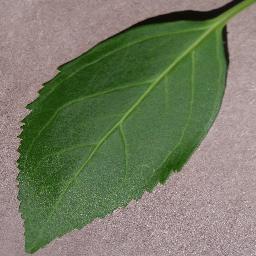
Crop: cherry
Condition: (including_sour)_healthy